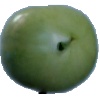
Label: Tomato not Ripened 1